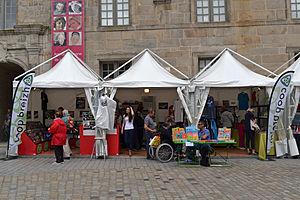
Stand Coop Breizh lors du Festival de Cornouaille 2013.
Coop Breizh est une entreprise coopérative culturelle créée en 1957, dont le siège se trouve à Spézet, dans le centre du Finistère, en Bretagne. C'est une des plus importantes maisons d'édition de livres et de production d'œuvres musicales de l'Ouest de la France. Coop Breizh est aussi le principal distributeur et diffuseur de produits culturels bretons, et dispose même de ses propres magasins à Lorient et Quimper.